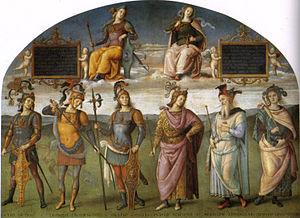
La Renaissance ombrienne fait son apparition dans la première moitié de XVᵉ siècle avec le séjour de quelques artistes florentins de premier rang qui réalisèrent et laissèrent dans la région leurs œuvres.
L'histoire de l'Ombrie concerne les faits historiques relatifs à l'Ombrie, région de l'Italie centrale.
L'ensemble des fresques du Collegio del Cambio est un cycle de fresques allégoriques du Pérugin qui décorent la Sala delle Udienze del Collegio del Cambio de Pérouse. Il s'agit du chef-d'œuvre de l'artiste et une des plus significatives références de la peinture italienne au seuil du XVIᵉ siècle.